Manikeswari

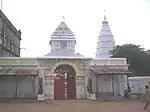
Modern Manikeswari Temple in Bhawanipatna

Manikeswari temple in Bhawanipatna of Kalahandi District is well recognized in Odisha. Manikeswari is the primary deity associated with the royal family of Kalahandi Kingdom, Chakrakota Kingdom and Paralakhemundi kingdom. Chhatar Jatra is one of the most popular festivals of Manikeswari at Bhawanipatna. Khandasadhaka is a festival associated with Manikeswari in Paralakhemundi.